Camelots du Roi

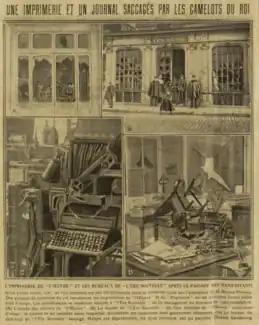

On January 22, 1923, the Secretary General of the Camelots du Roi, Marius Plateau, was assassinated by Germaine Berton, an anarchist militant, to avenge Jean Jaurès and Miguel Almereyda, and also to protest against the occupation of the Ruhr. Beheaded, the Camelots du Roi unleashed their fury by ransacking the offices and printing presses of three left-wing newspapers: "L'Œuvre", "L'Ère Nouvelle " and "Bonsoir". Following the attacks, the public opinion was not in favor of the violence and destruction caused by the Camelots. "Le Populaire" wrote: "someone (Germaine Berton) dared to turn the methods of the Camelots against them".